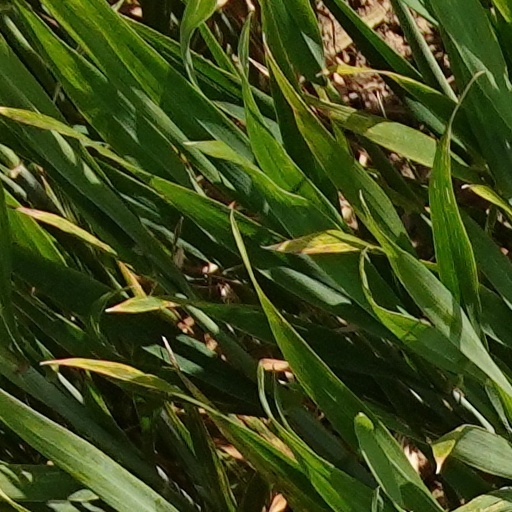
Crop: wheat